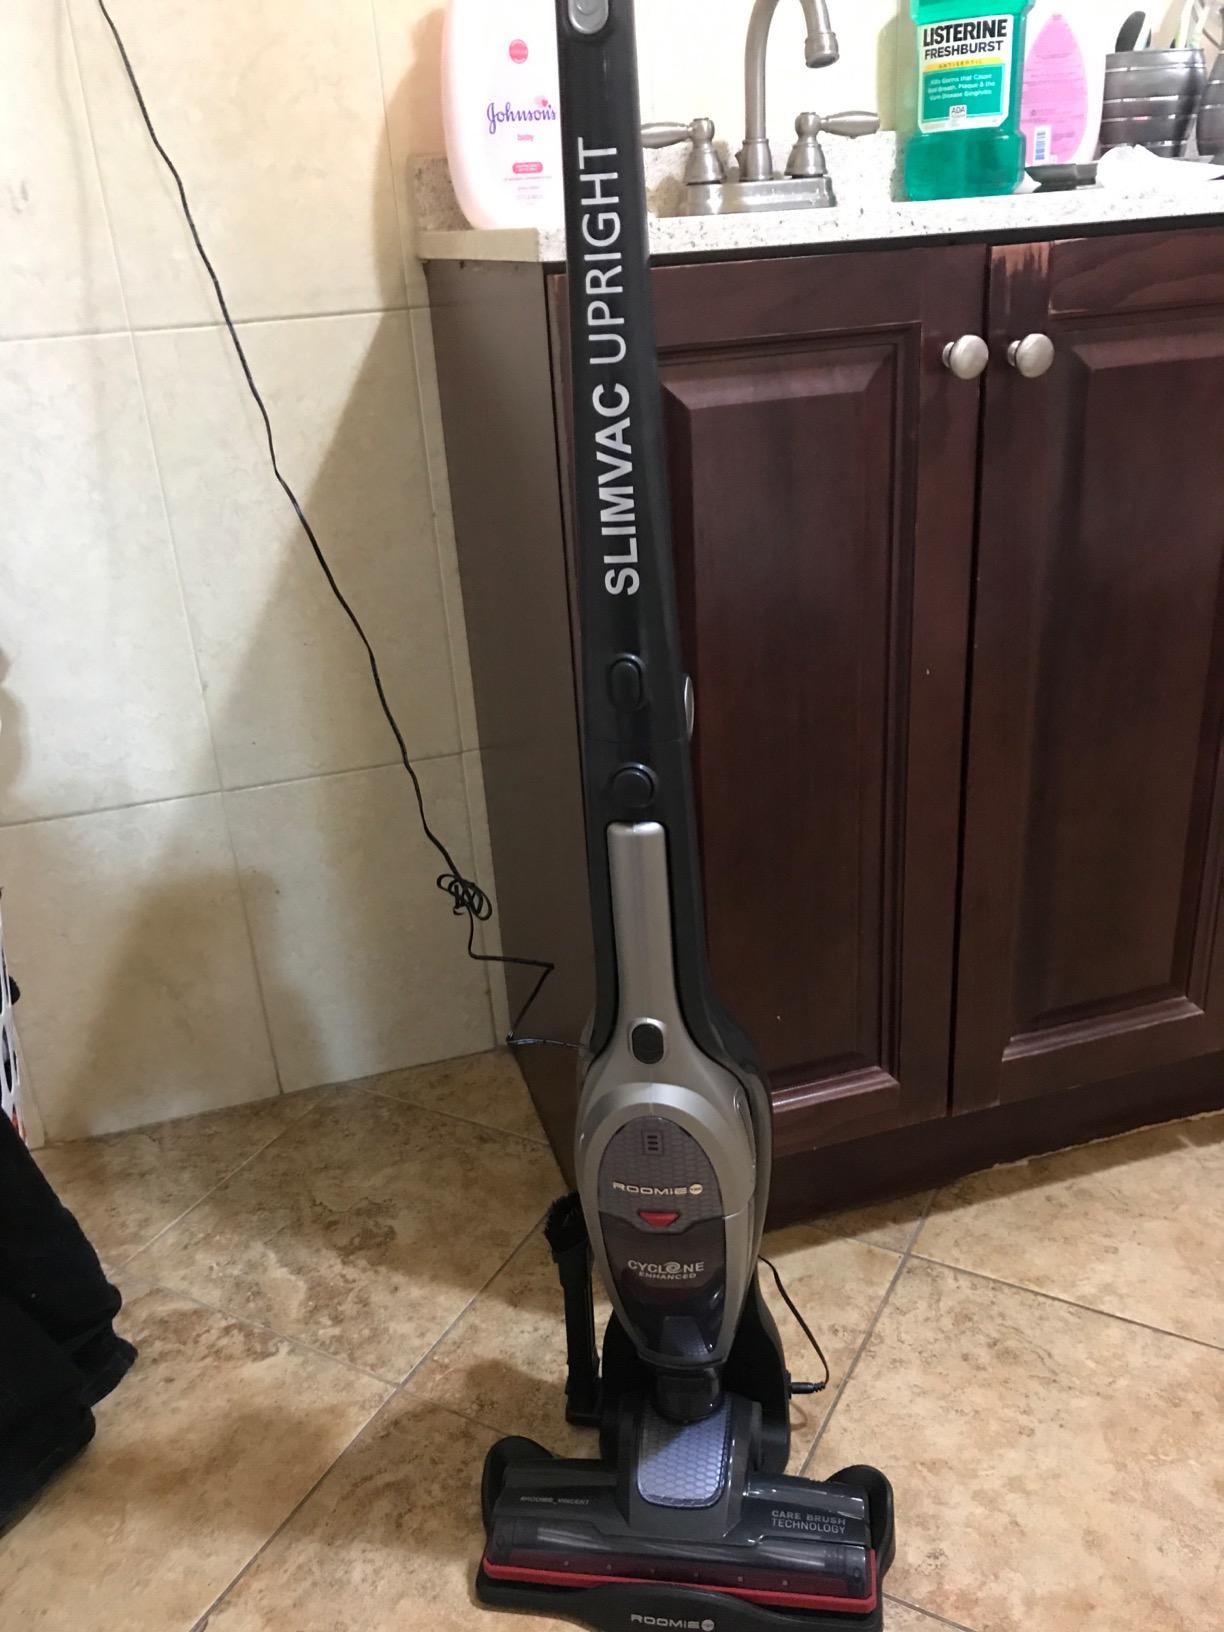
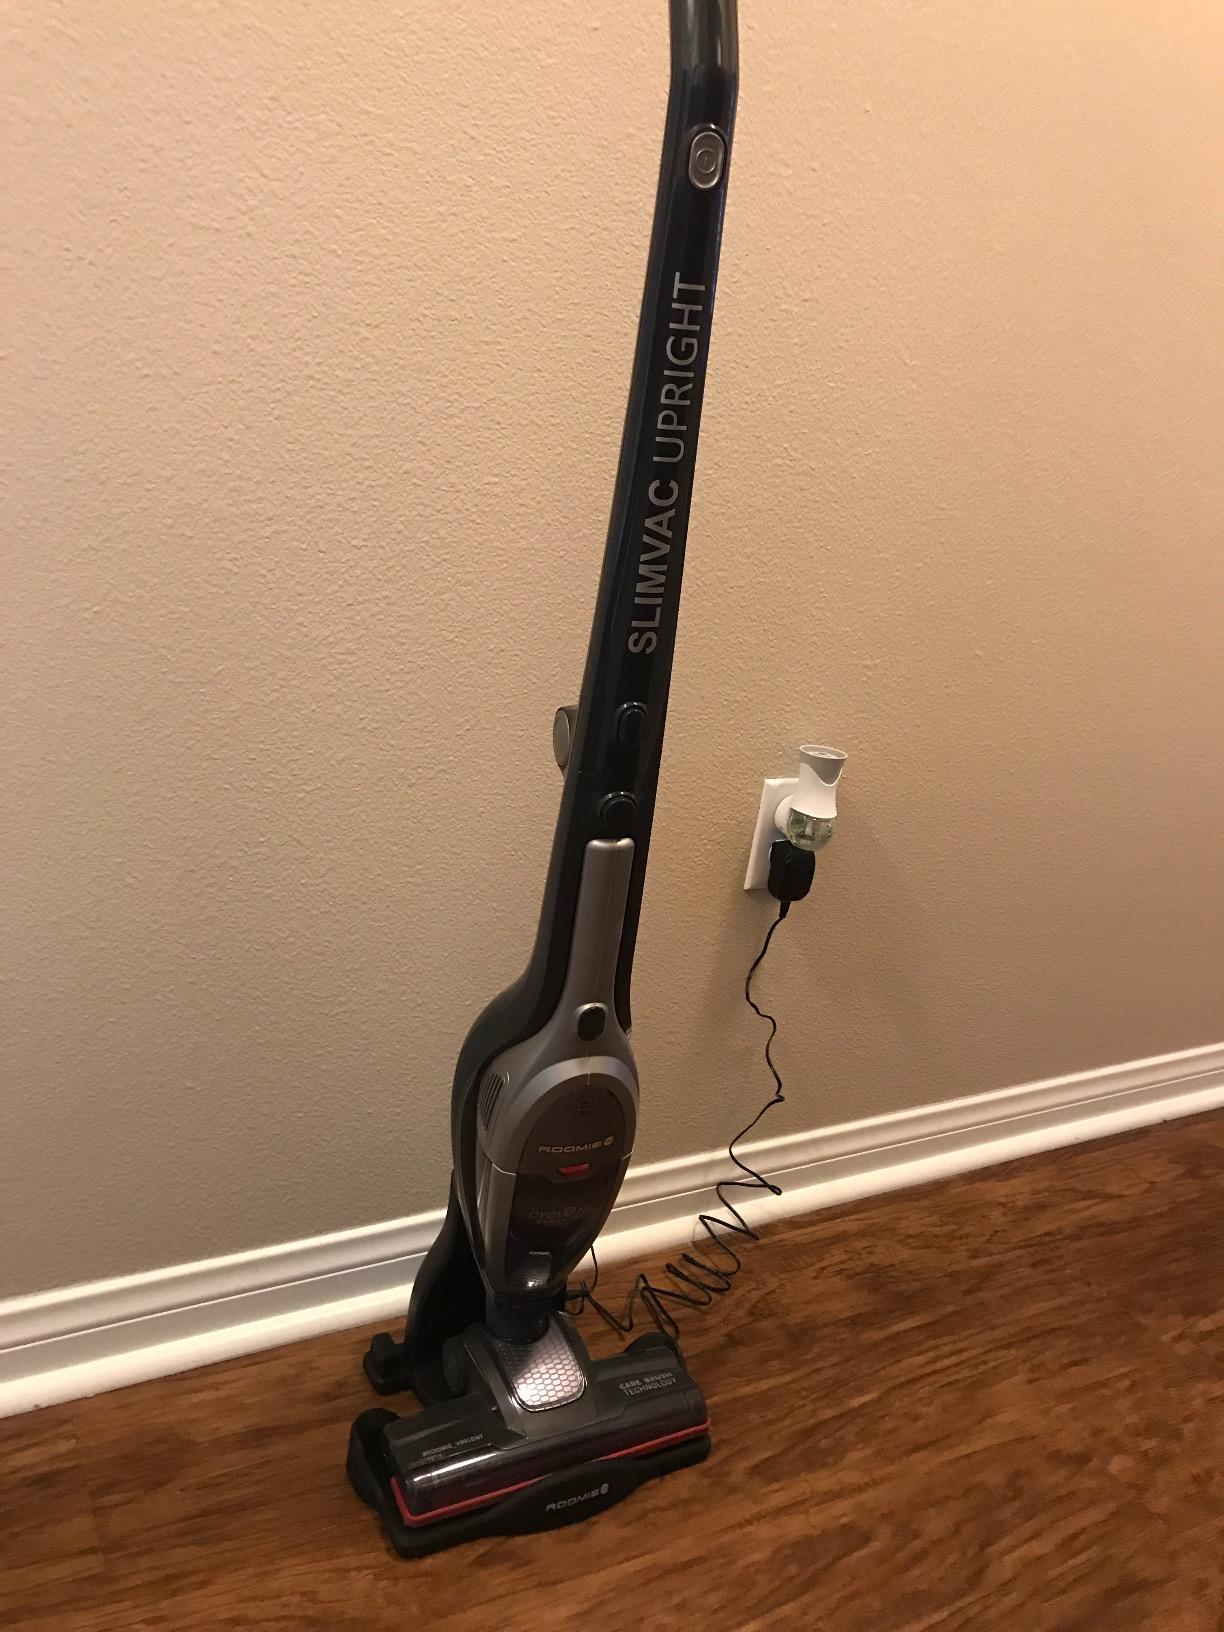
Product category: items_vacuum
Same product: yes